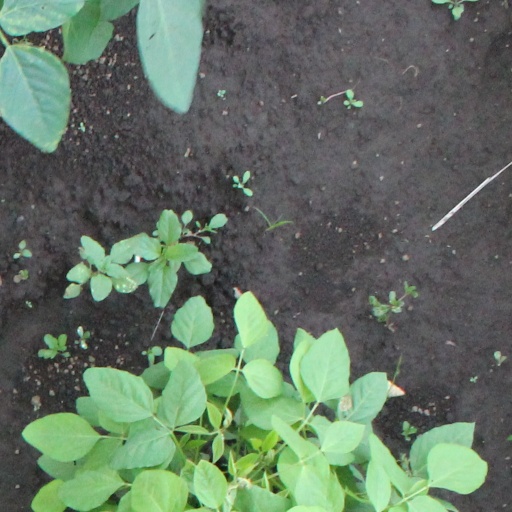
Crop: soybean